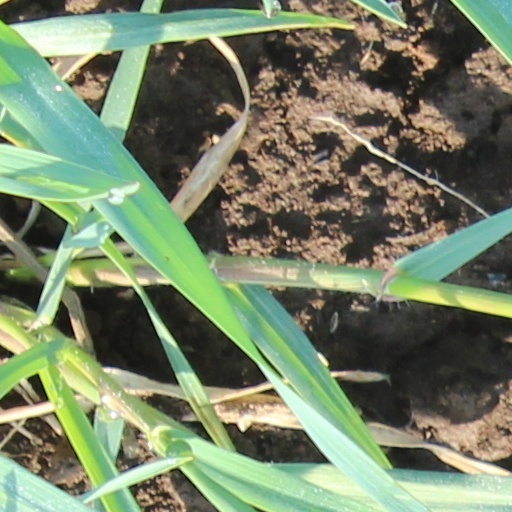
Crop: wheat